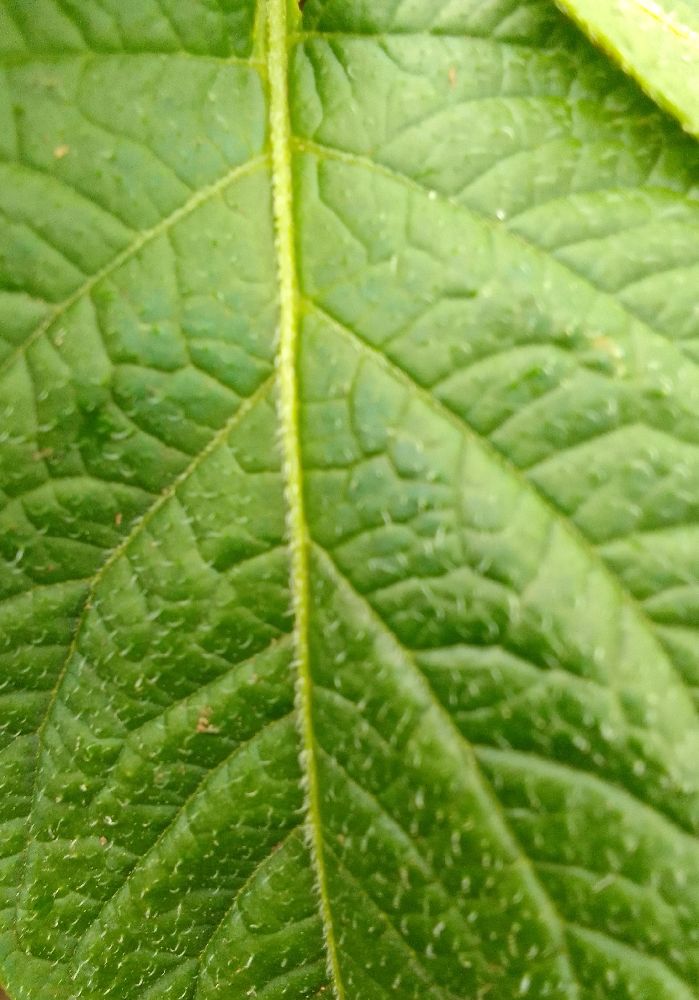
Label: Healthy